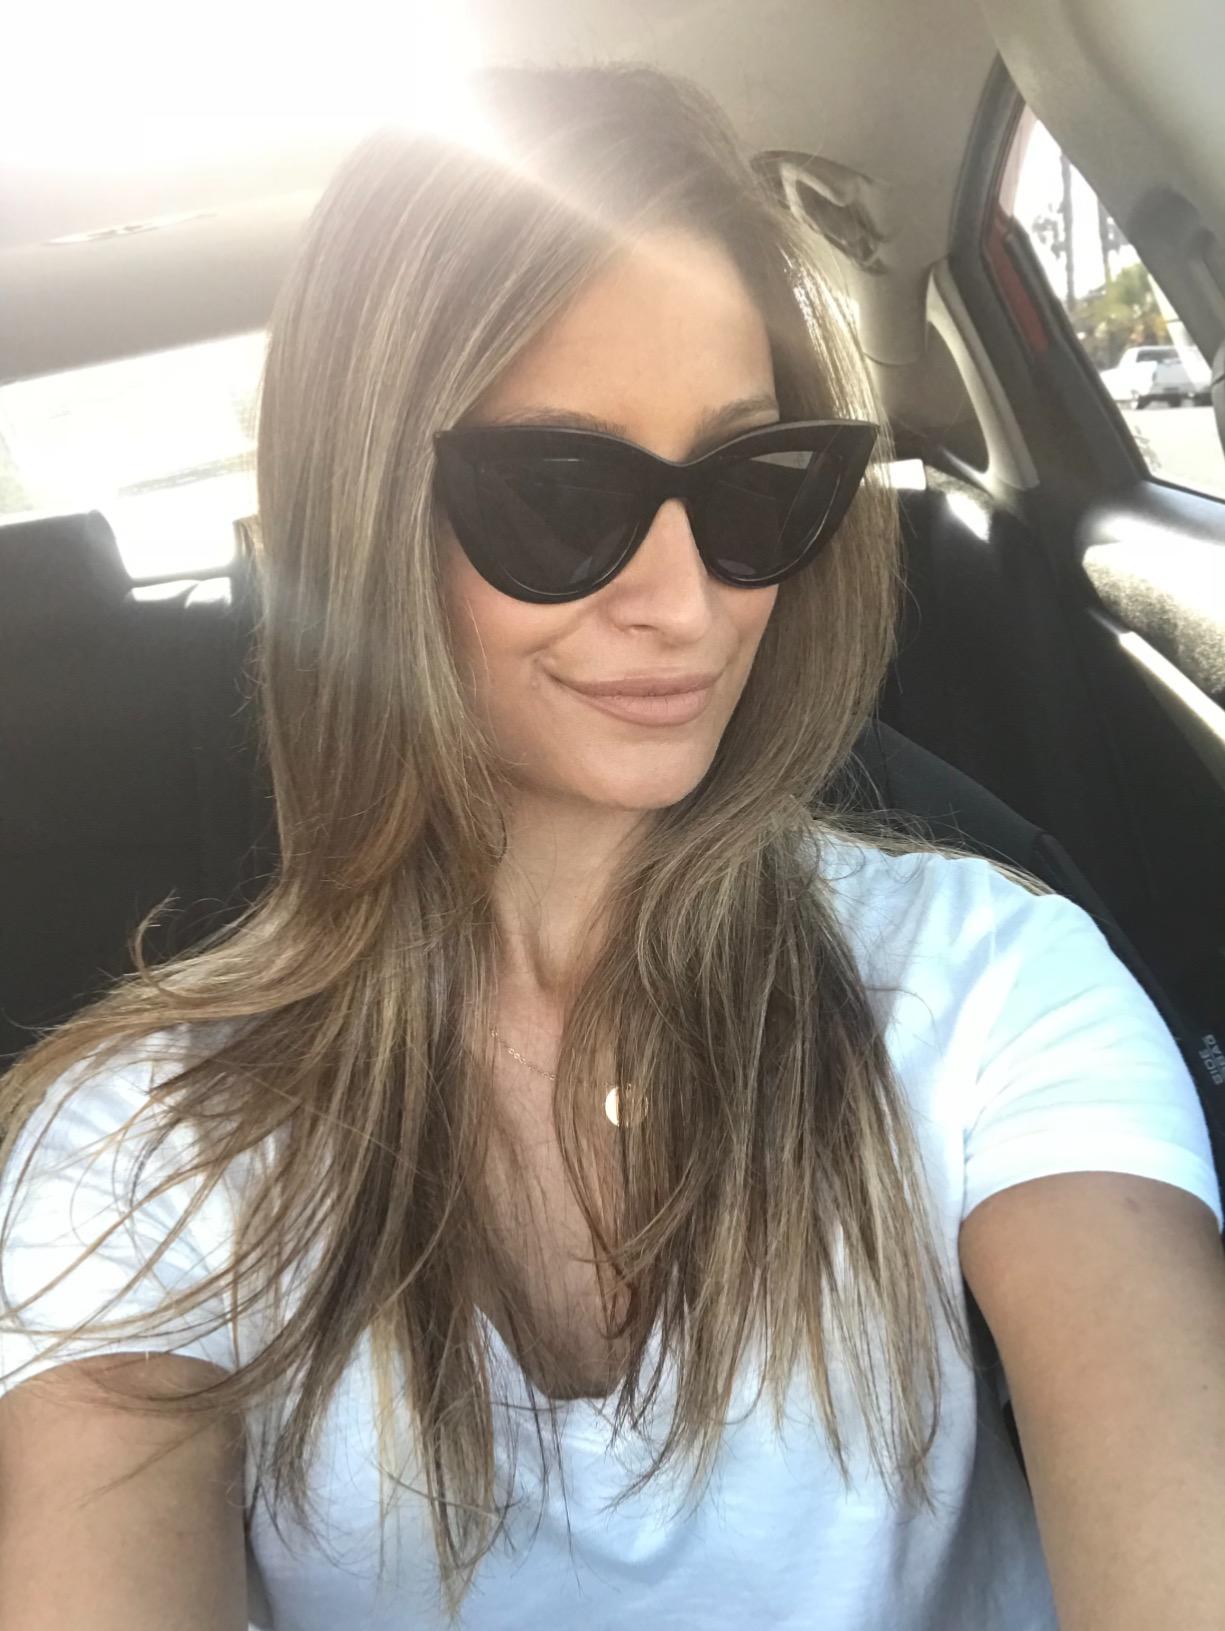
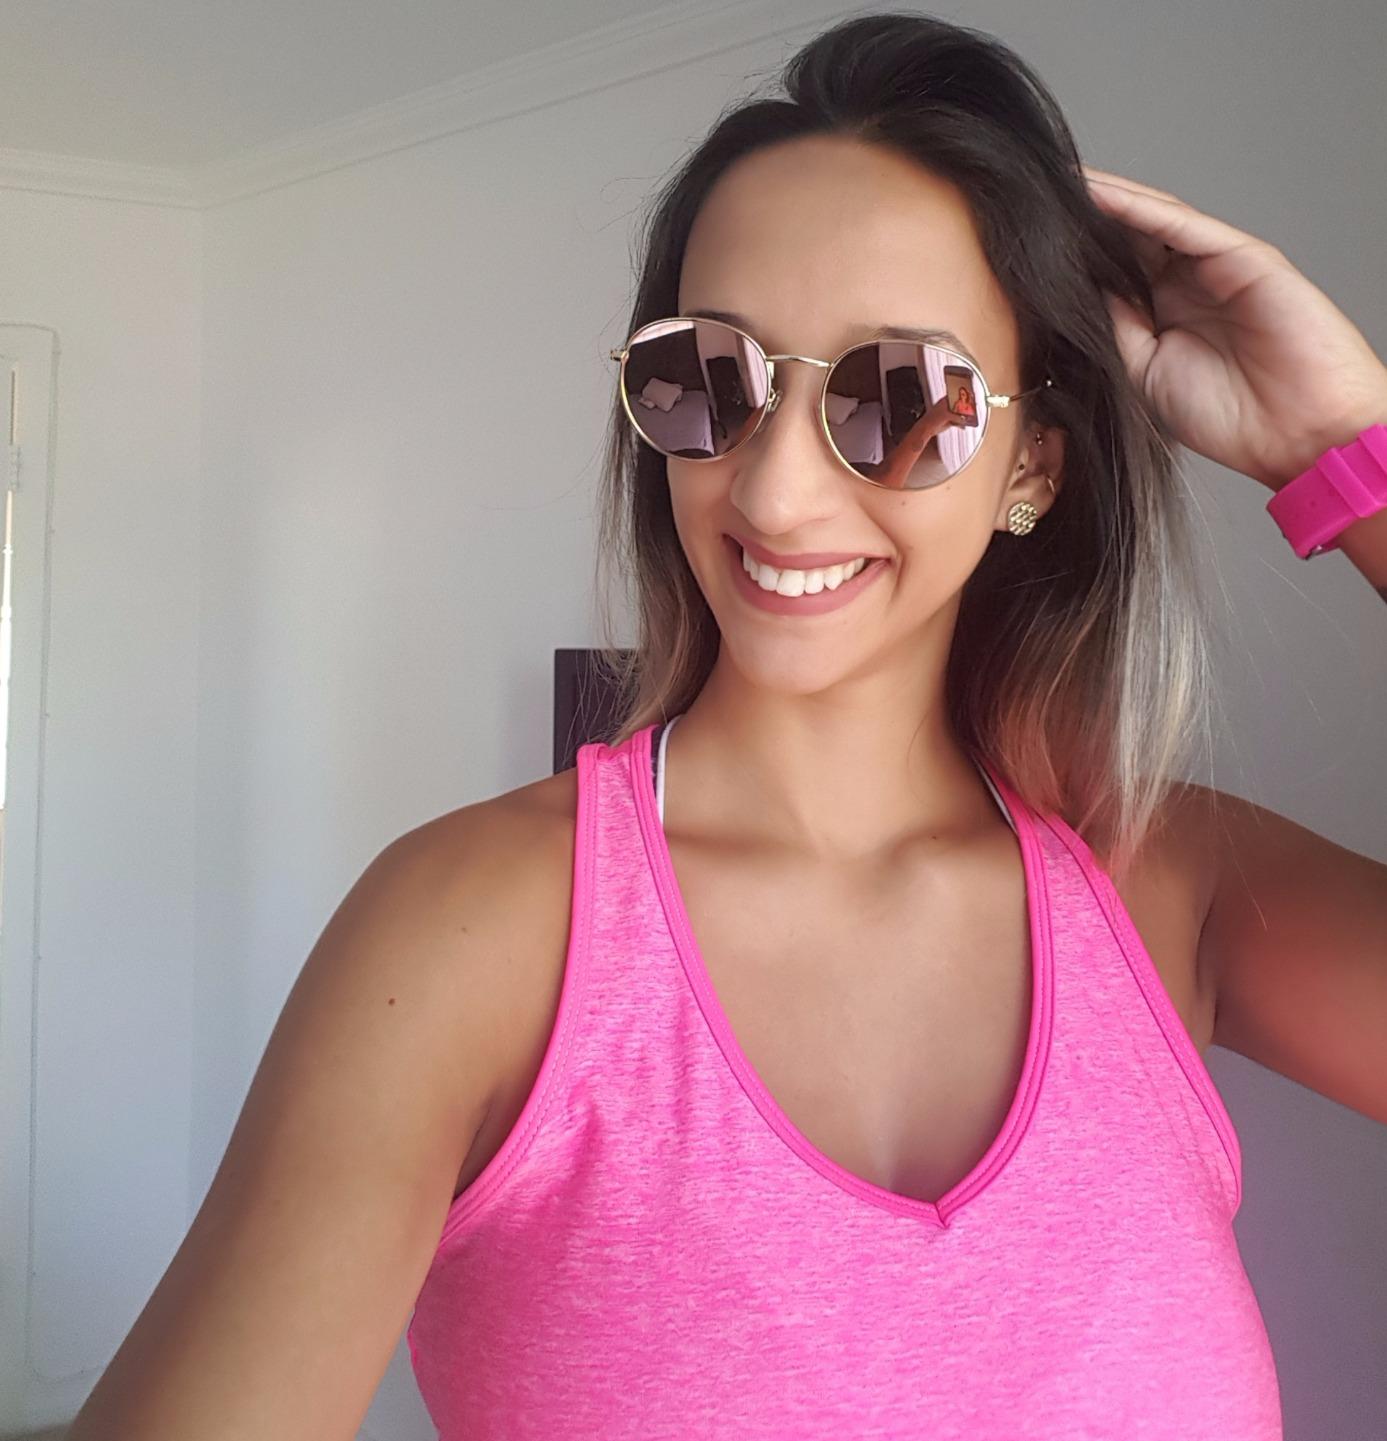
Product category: accessories_sunglasses
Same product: no